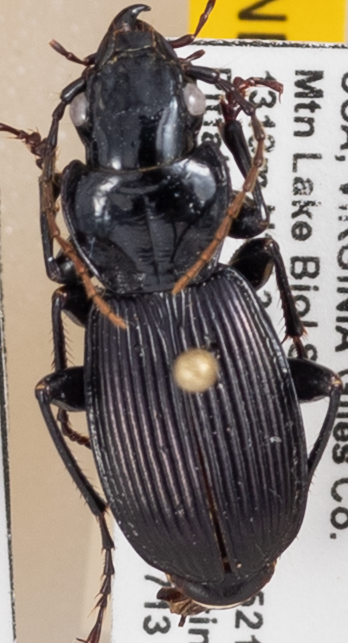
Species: Pterostichus moestus
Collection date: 2021-07-13
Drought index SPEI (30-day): -1.372
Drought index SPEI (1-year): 0.47
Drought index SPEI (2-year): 1.16